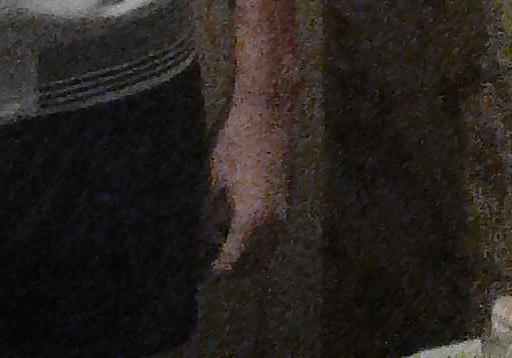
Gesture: no_gesture